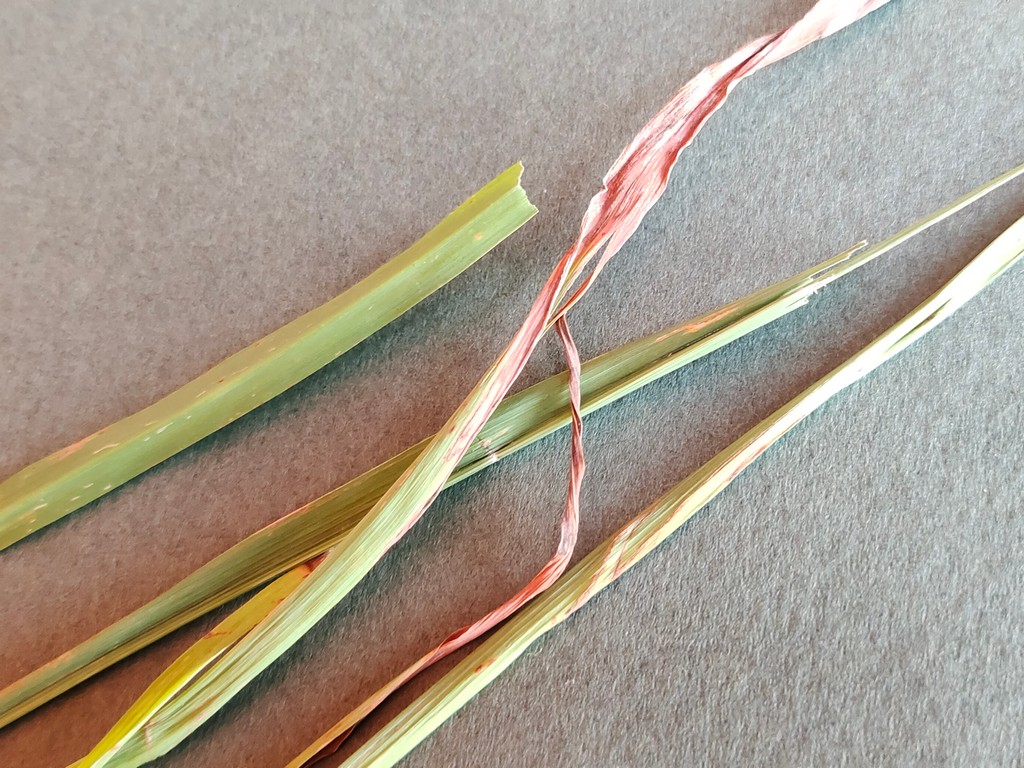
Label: Unhealthy